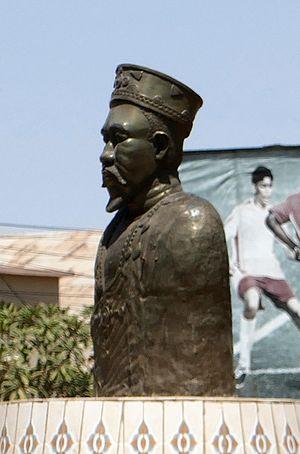
Monument à la mémoire du grand-père du chef, Naaba Zanre (1929-1973), sur un rond-point de Koupéla (Burkina Faso).
Koupéla est une commune située dans le département de Koupéla, dont elle est le chef-lieu, au Burkina Faso. Elle est également le chef-lieu de la province de Kouritenga de la région du Centre-Est. Elle accueille le siège de l'archidiocèse de Koupéla.